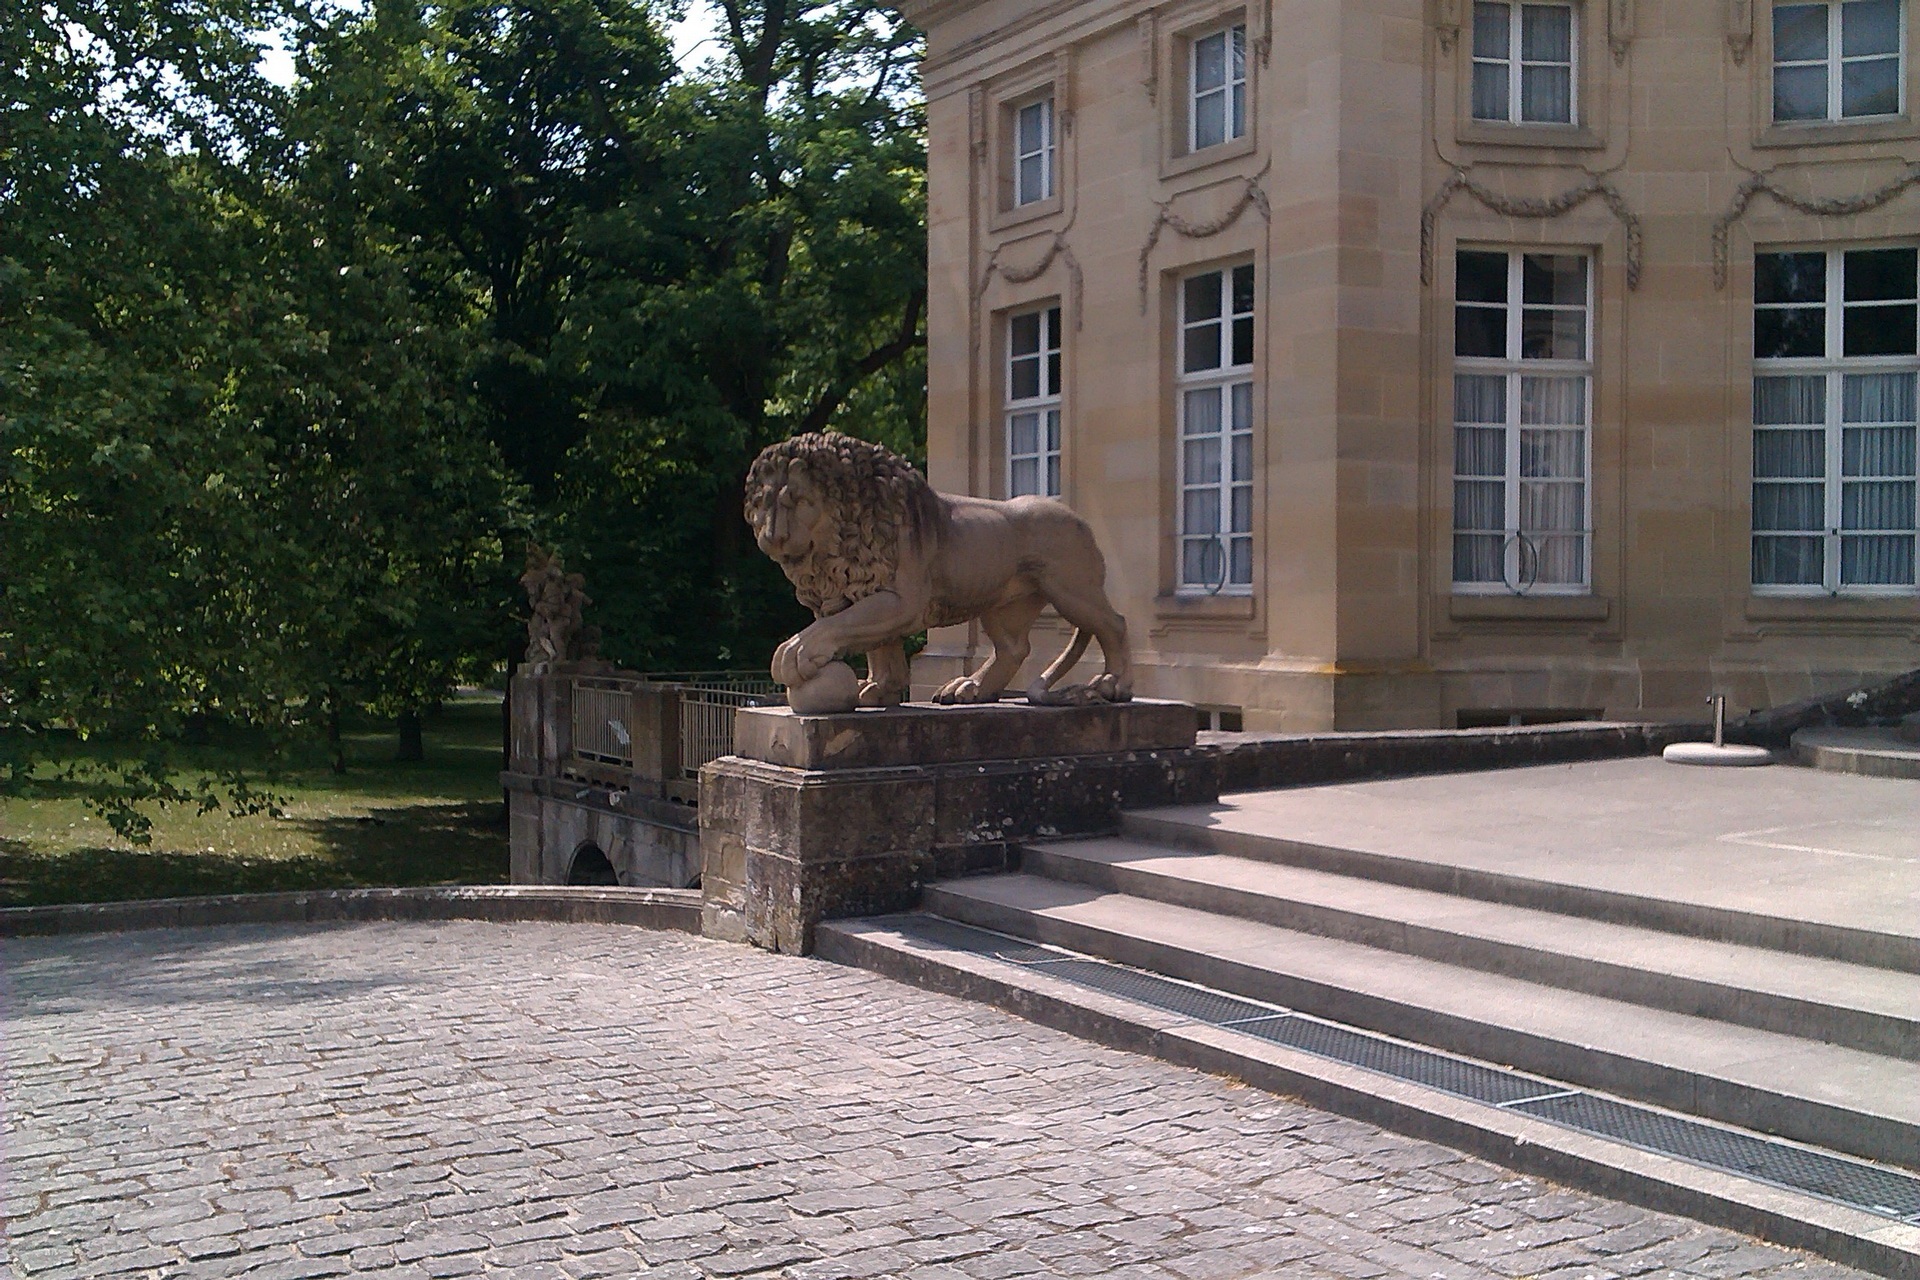
nature, monument, statue, park, romance, romantic, castle, lion, sculpture, beautiful, mood, idyll, atmospheric, ludwigsburg germany, outdoor structure